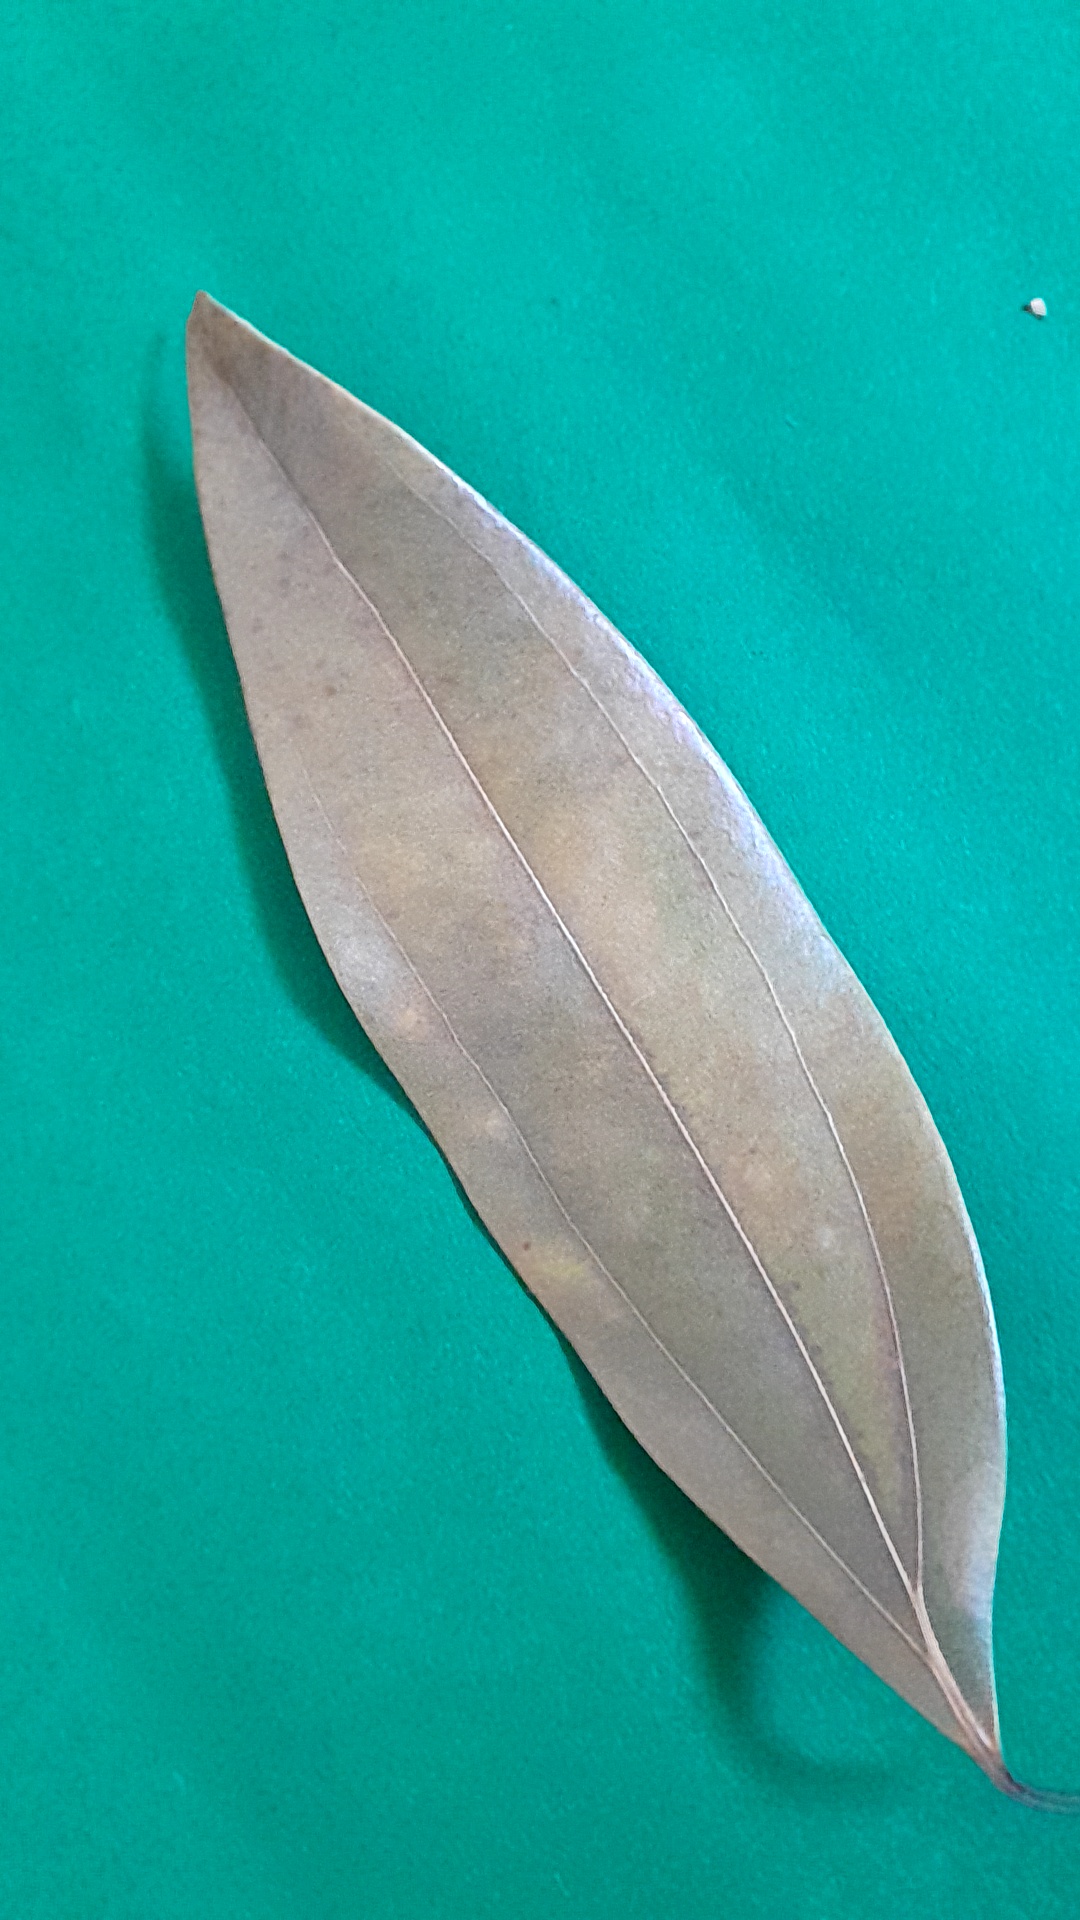
Label: Dry Leaf